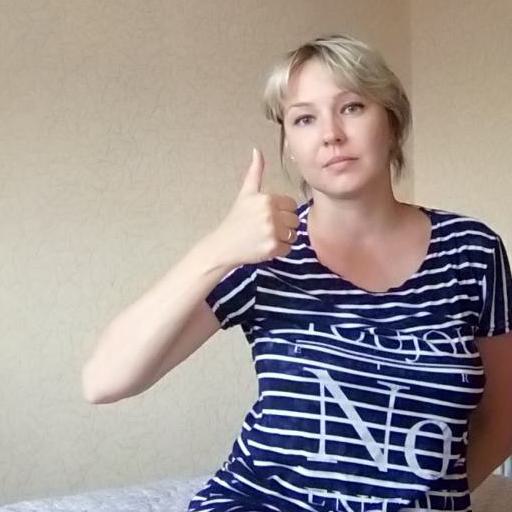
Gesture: like